The Oxford Guide to the Book of Common Prayer: A Worldwide Survey

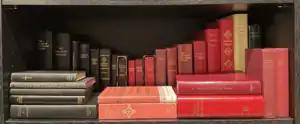
A collection of various editions of the "Book of Common Prayer", derivatives, and associated liturgical texts

A reference work, "The Oxford Guide to the Book of Common Prayer" was authored by 58 writers and was divided into over 70 essays, with each essay focussed on an aspect of the "Book of Common Prayer" and the "whole 'Prayer Book family'". The "very substantial" book was printed with "narrow margins" and "eye-wateringly small print". The authorship generally favored Anglicans, particularly American Episcopalians; the work came out of Oxford University Press's office in New York.